Logan International Airport

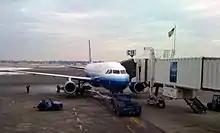
Gate C19 was the departure gate for United Airlines Flight 175 on 9/11.

Terminal C is home to the airport's chapel, Our Lady of the Airways. Opened in 1951, it is considered the first airport chapel in the United States. The chapel was originally Catholic, but is now non-denominational.